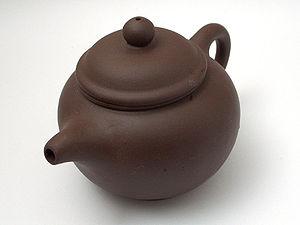
Le thé, bien plus qu'une simple boisson d'agrément, représente en Chine une véritable institution sociale et culinaire, riche d'une histoire de plusieurs millénaires.